Podocyte

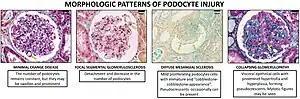
Morphologic patterns of podocyte injury.

Small molecules such as water, glucose, and ionic salts are able to pass through the filtration slits and form an ultrafiltrate in the tubular fluid, which is further processed by the nephron to produce urine.